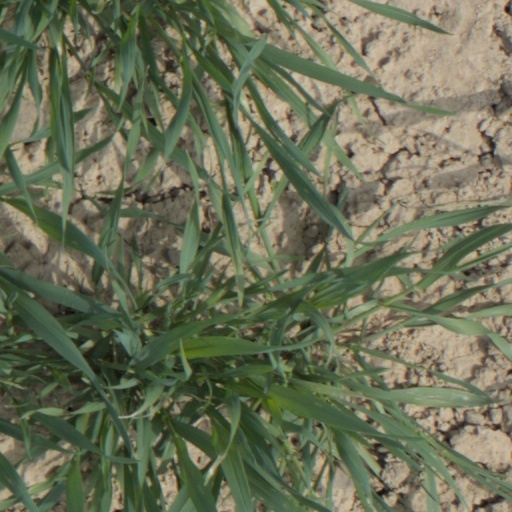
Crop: wheat